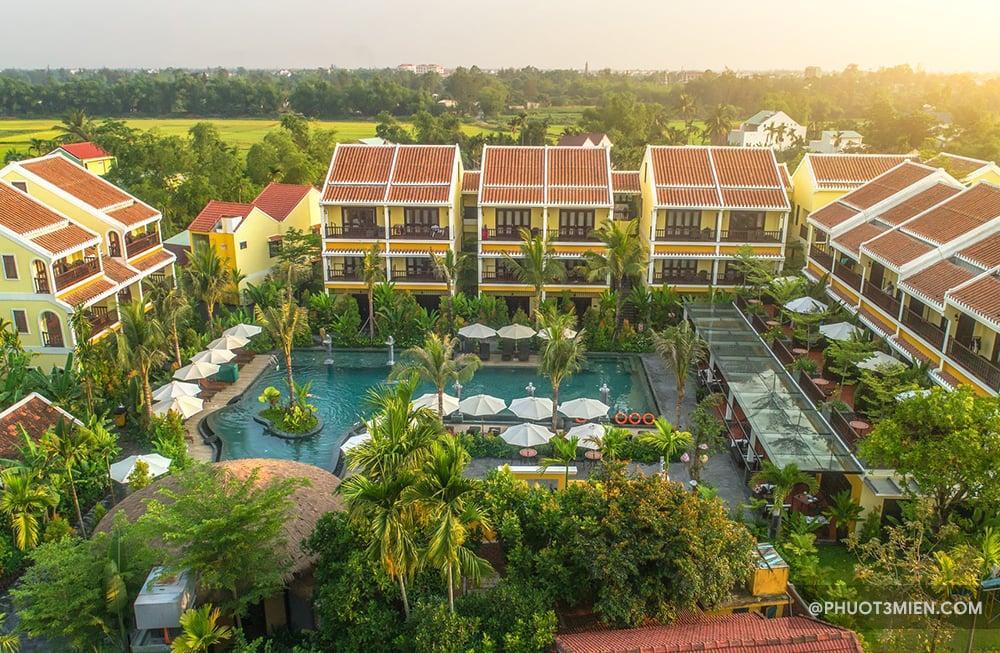
đây là hình ảnh chụp từ trên cao của một khu nghỉ dưỡng